Shipley, West Yorkshire

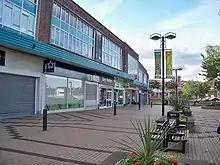
Shipley Market Place (August 2009)

Shipley was shaped largely by the Industrial Revolution and, in particular, the growth of the textile industry. Textile manufacture dates from pre-industrial times. As the place name indicates, Shipley had a history as sheep grazing land, so wool was plentiful, and the River Aire was a ready source of water for powering water mills and cleaning processes. There was a fulling mill in Shipley by 1500 and two more by 1559. Another mill was built by the Dixon family on the banks of the Aire in 1635. New Mill on the far side of Hirst Wood was built in the 1740s and by the late 18th century between 9,000 and 10,000 pieces of broadcloth were being fulled annually at Shipley's mills. Much work was undertaken in workers' cottages which had 'loom shops' for spinning yarn. Home workshops were once a common sight along the River Aire and often had external flights of steps. Examples can be seen in the cottages at Jane Hills along the canal in Saltaire.